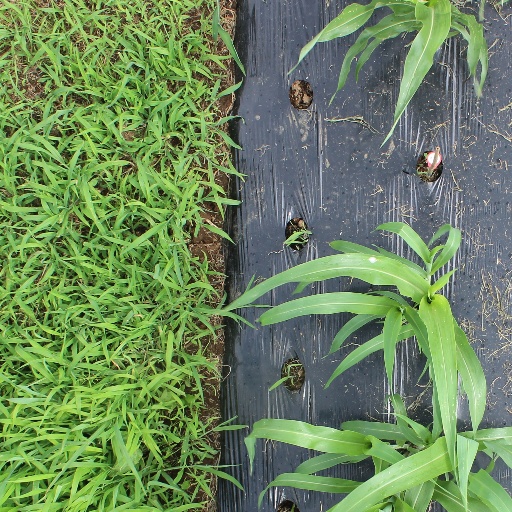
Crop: sorghum